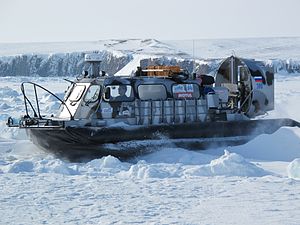
Luftpudebåd
Hivus-10 luftpudebåd
En luftpudebåd er et fartøj som hovedsagelig drives af en luftanordning, der gennem sit lufttryk får fartøjet til at svæve på en luftpude, som opbygges under fartøjet. Luftpudebåde anvendes almindeligvis over vand, men kan også flyve over nogenlunde fladt land.